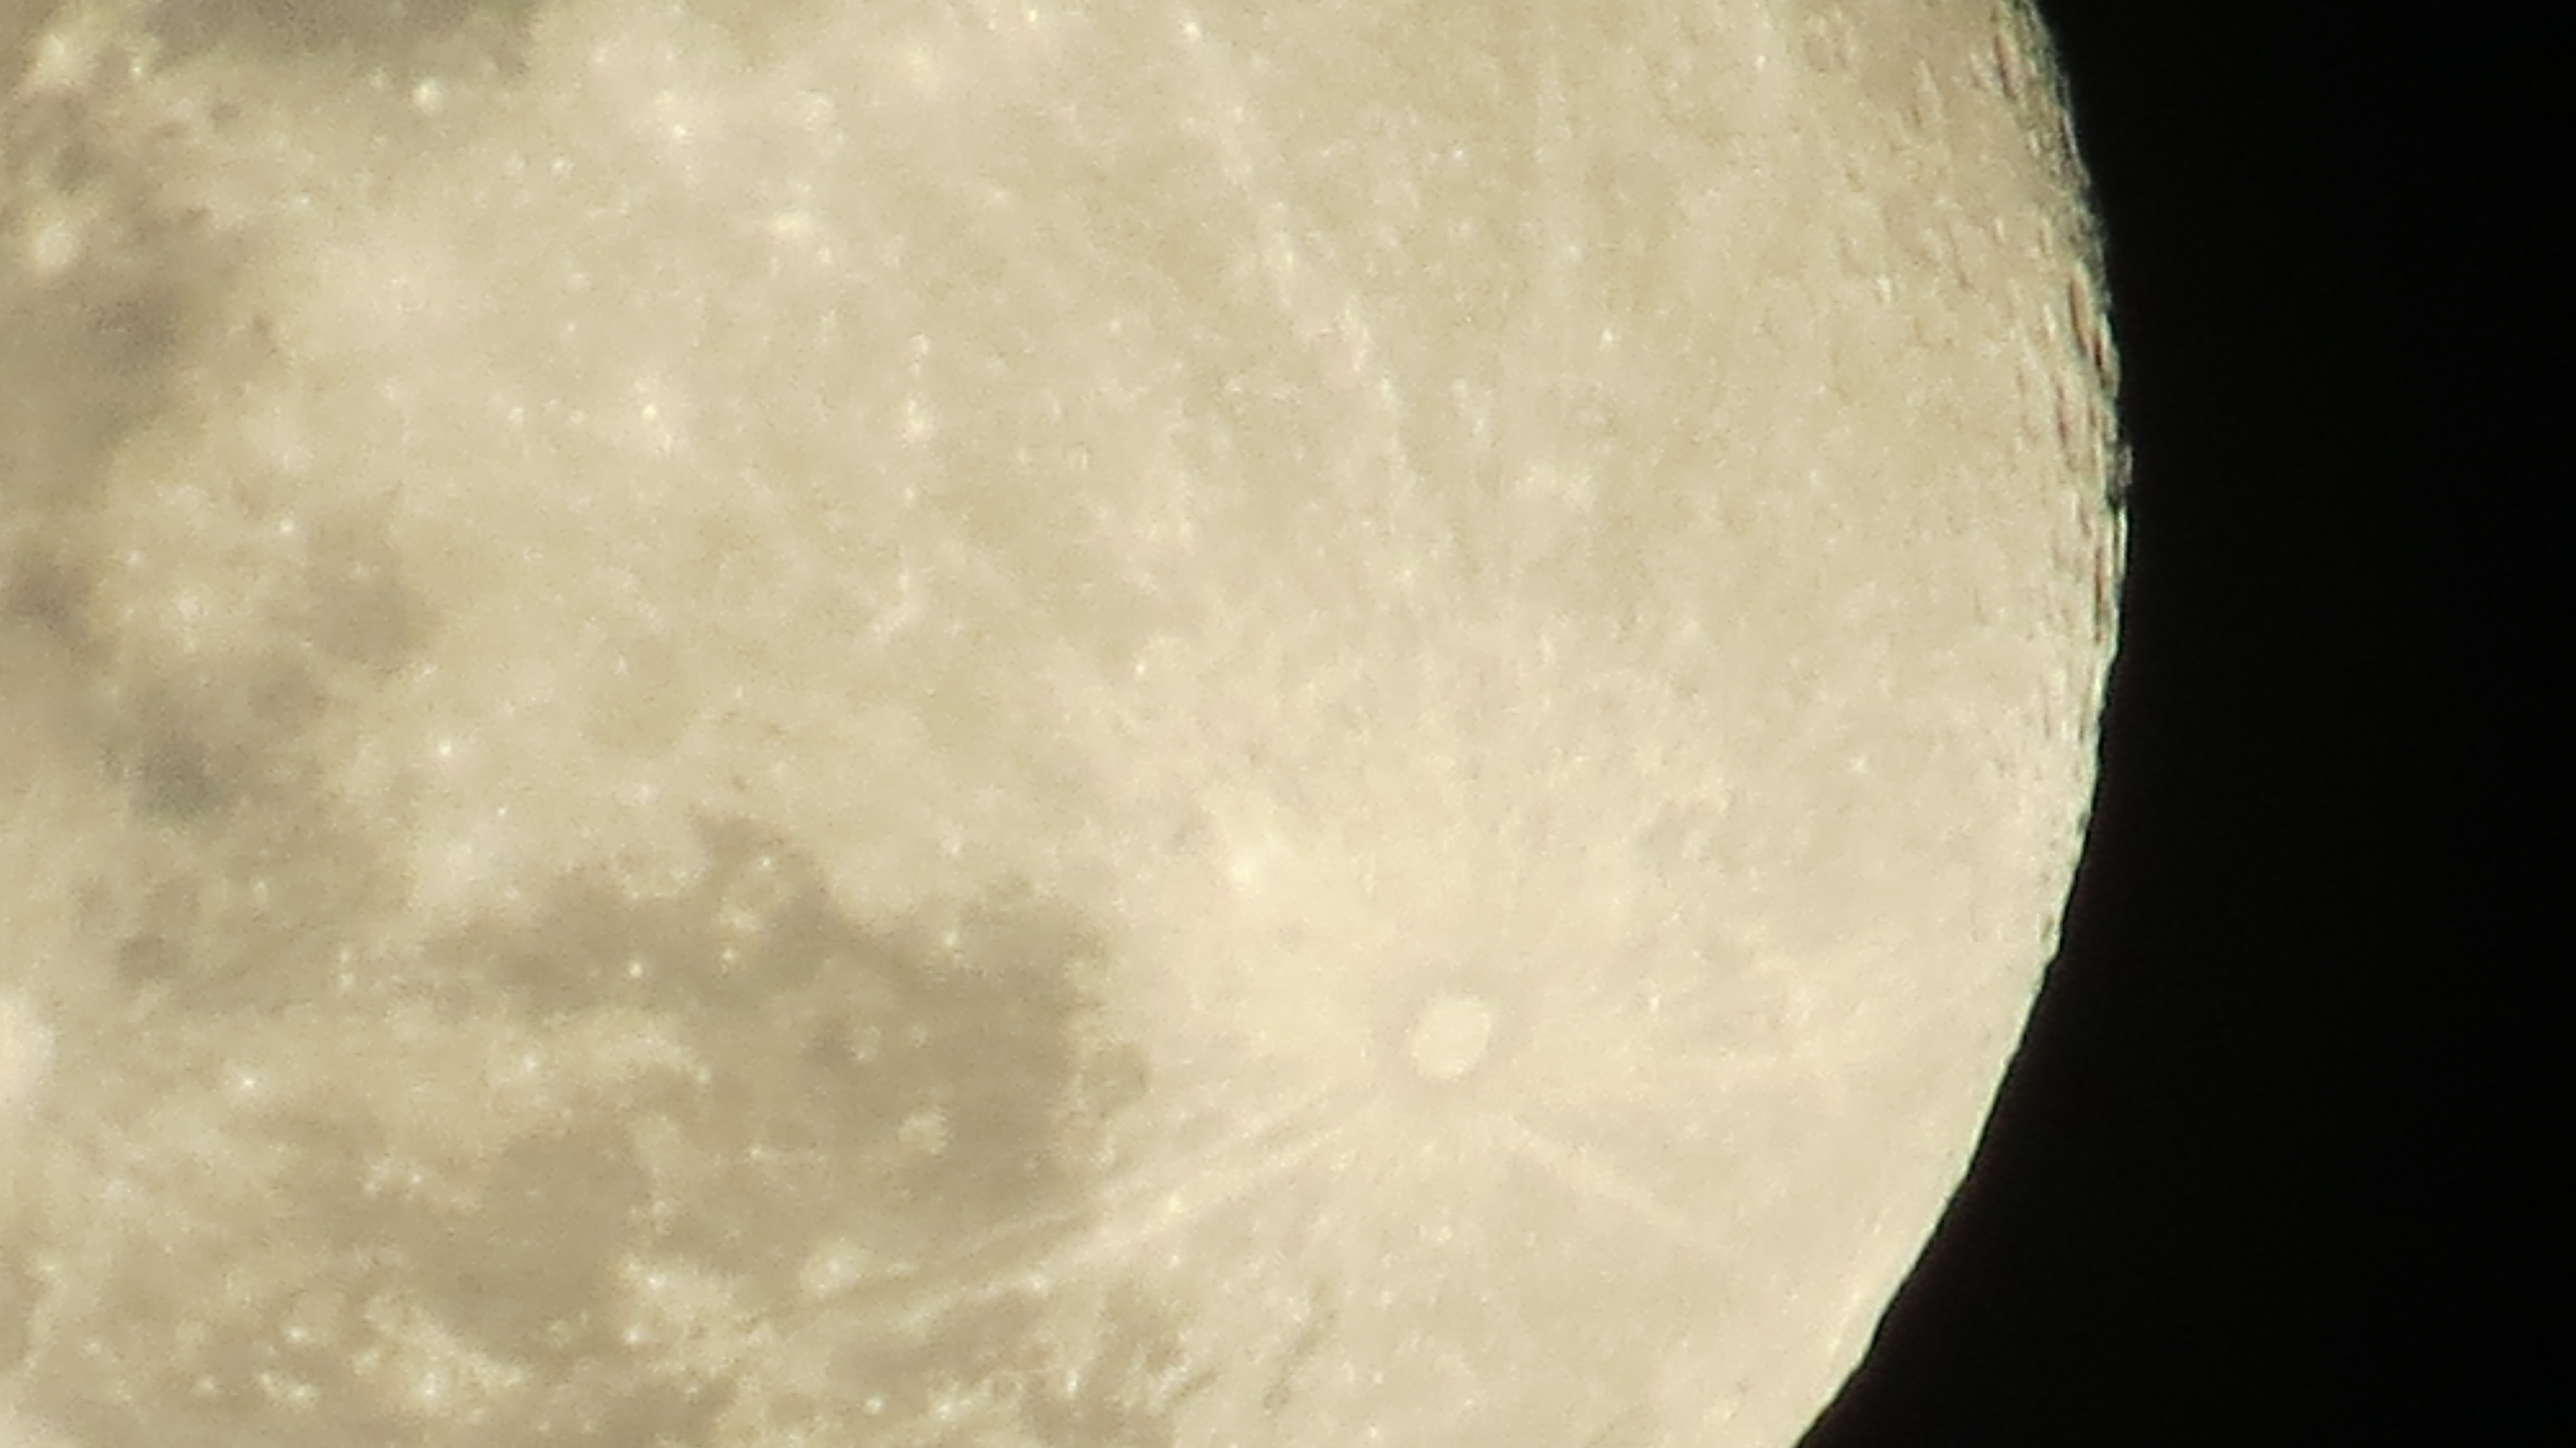
super moon, close moon, moon, astronomical object, celestial event, space, astronomy